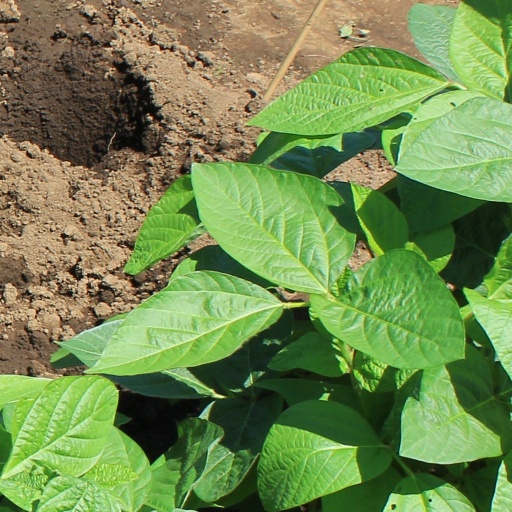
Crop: soybean